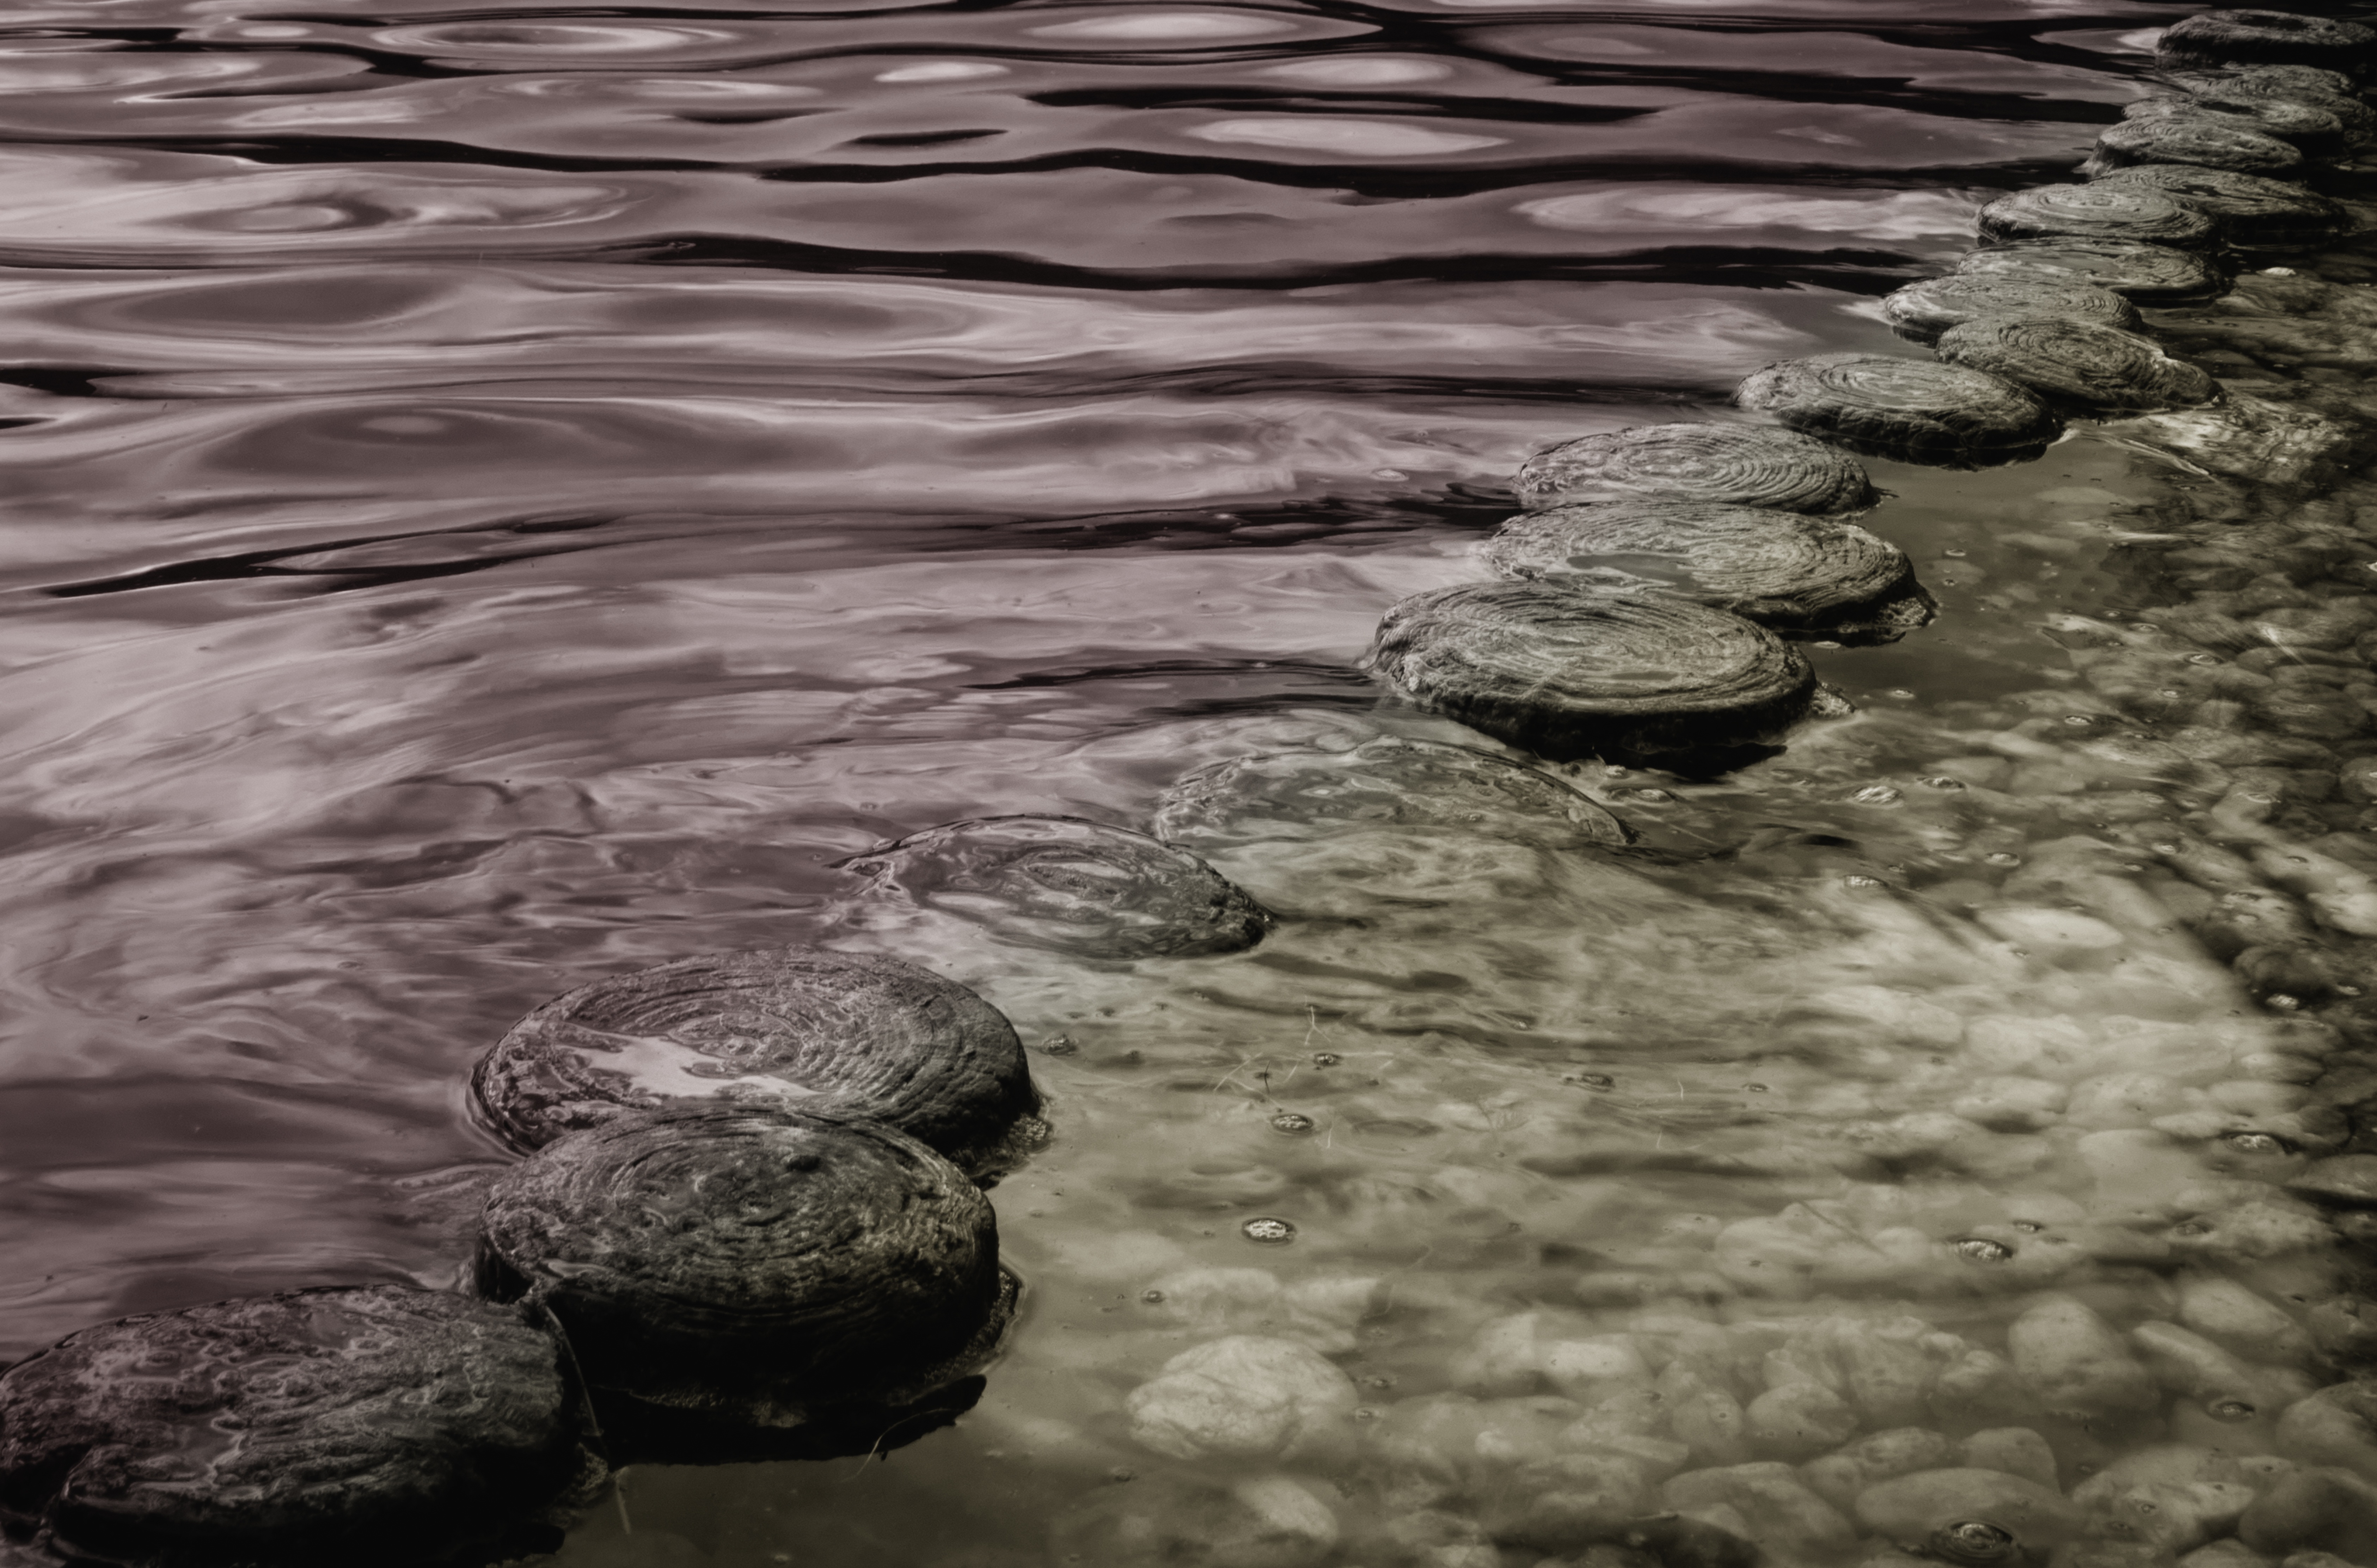
sea, water, nature, rock, black and white, texture, wave, lake, stream, reflection, rest, monochrome, background image, relaxation, mood, silent, monochrome photography